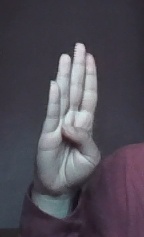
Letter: kaaf